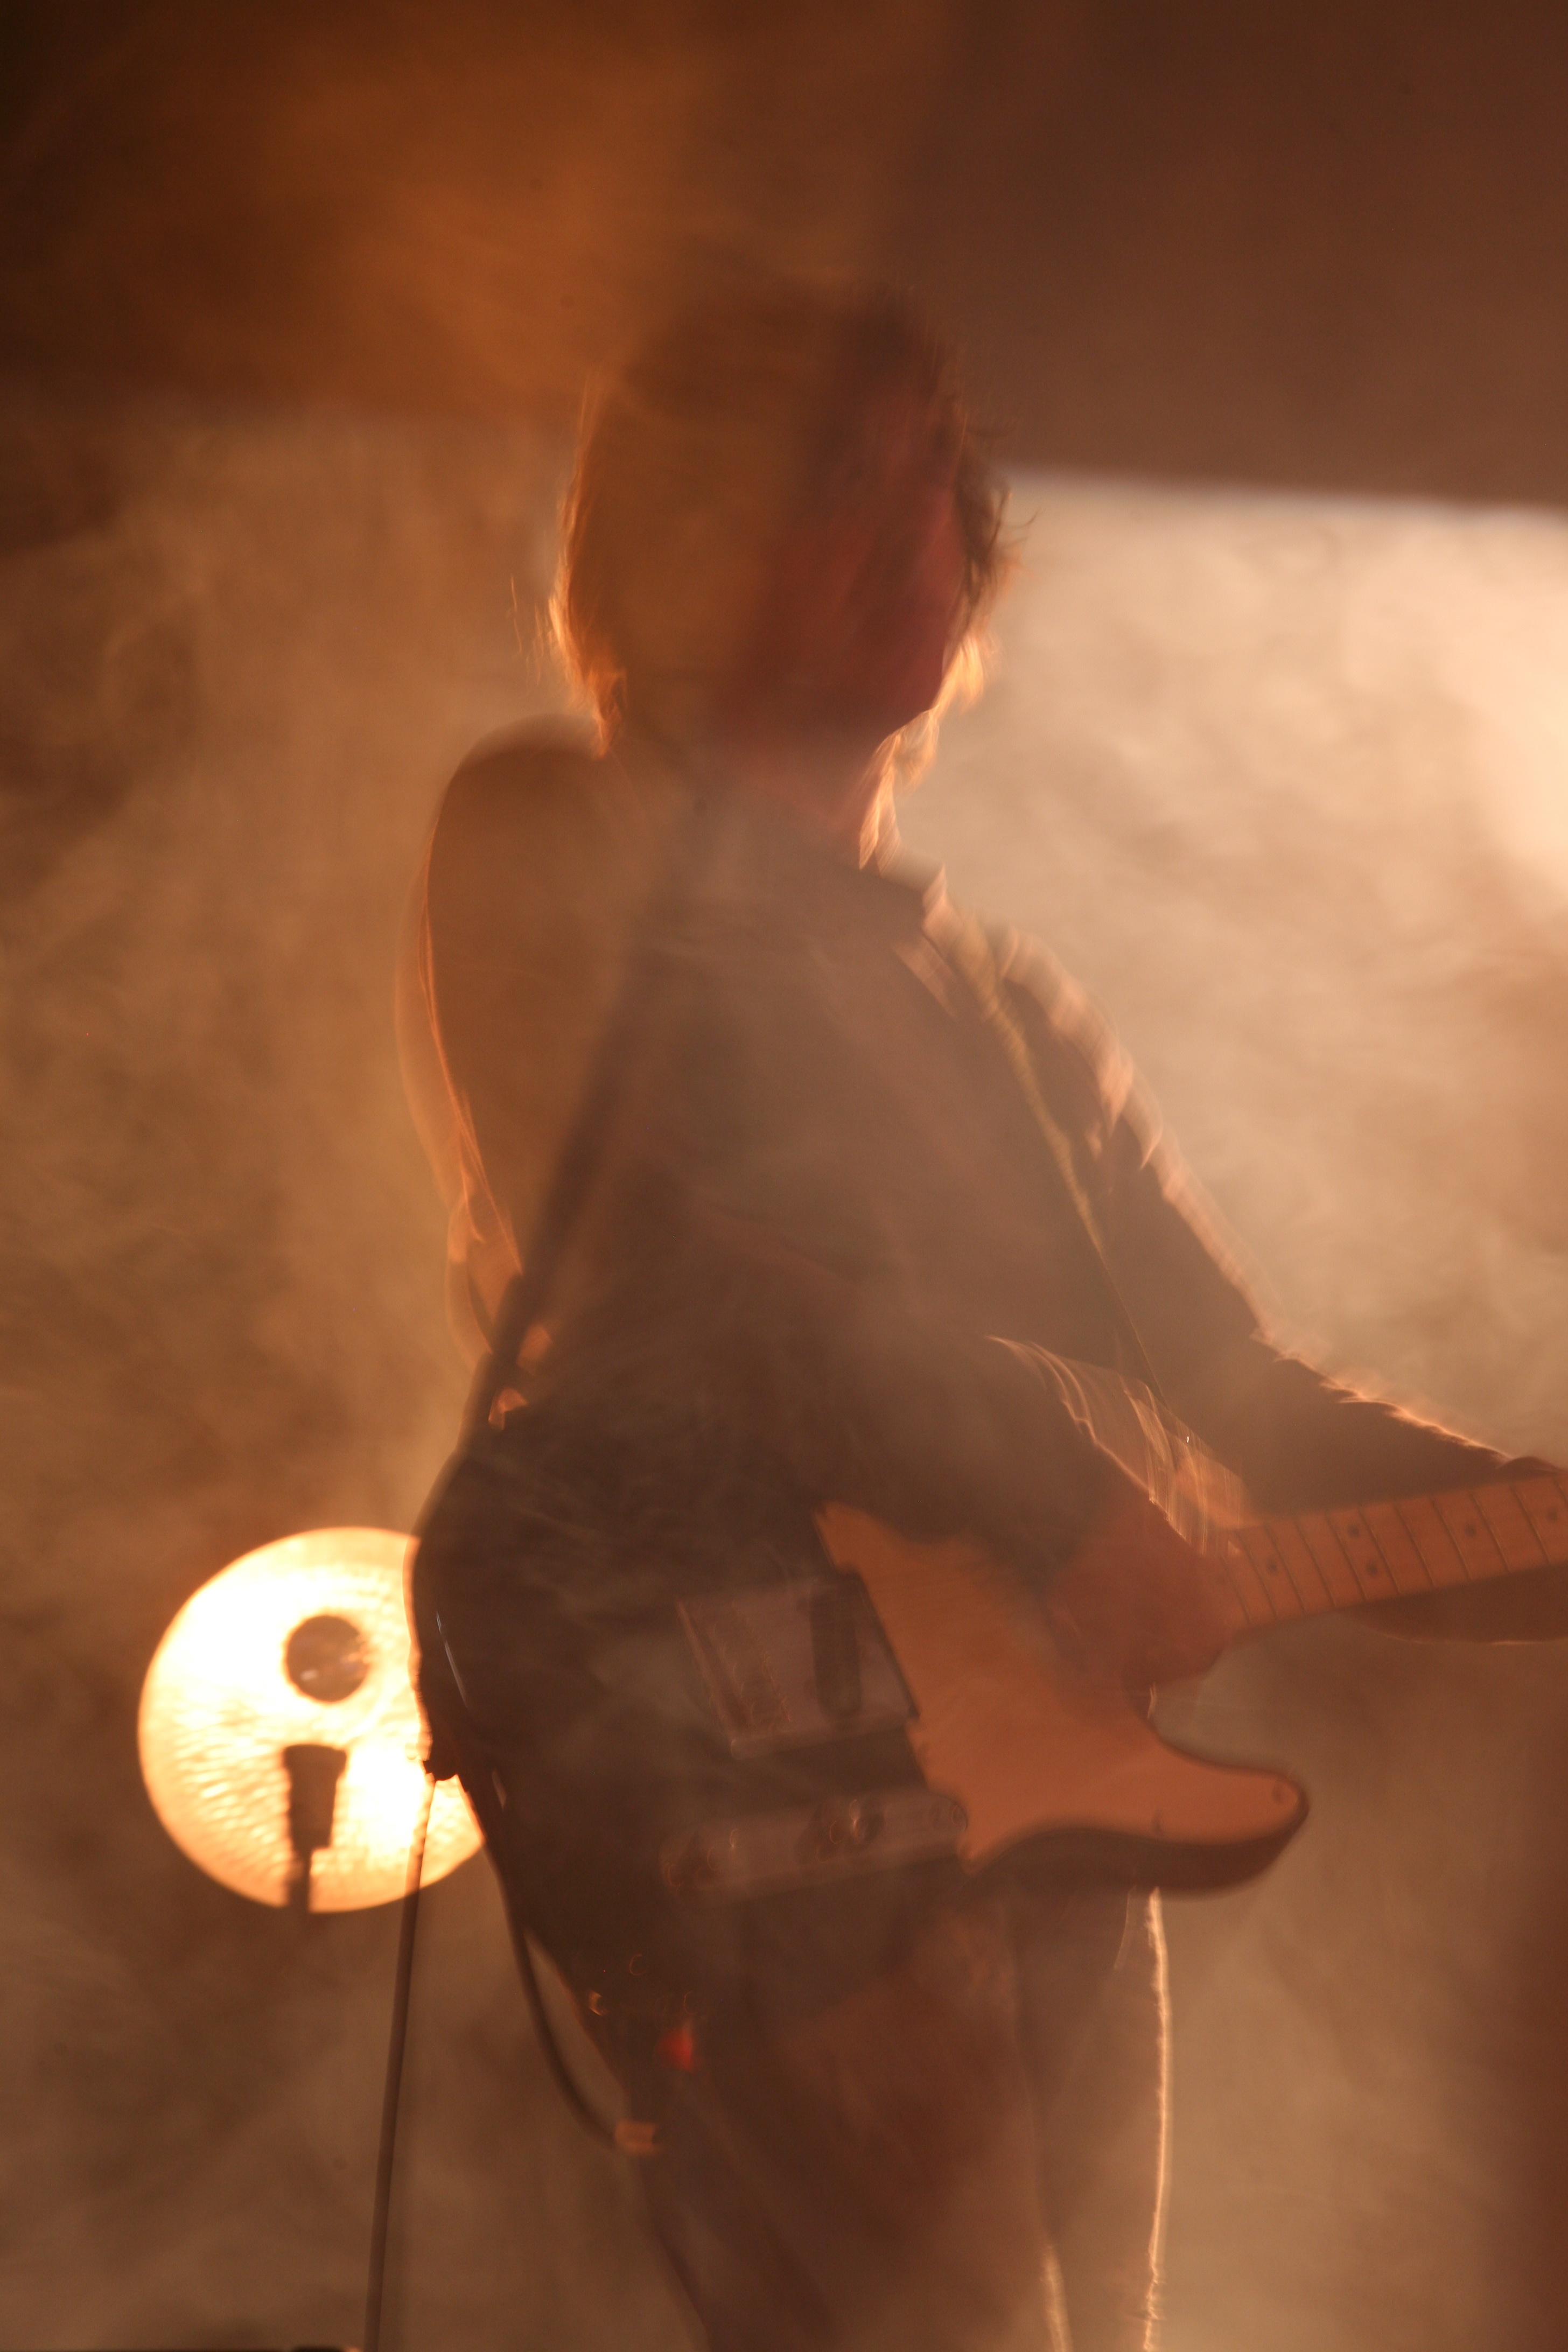
light, concert, dance, darkness, lighting, murat, jeanlouismurat, villierssurmarne, festivaldemarne, fredjimenez, stephanereynaud, brunoclavaizolle